Kenya School of TVET

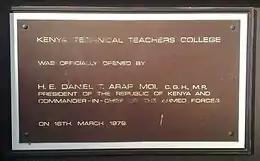
A plaque marking the college unveiling on Friday 16 March 1979 by the then President of the Republic of Kenya Daniel Toroitich Arap Moi

Kenya Technical Trainers College is located in the Gigiri area of Nairobi, along Limuru Road and next to the United Nations Office. A controversial proposal by the Government of Kenya would relocate the college to the Kenya Science Campus of University of Nairobi.